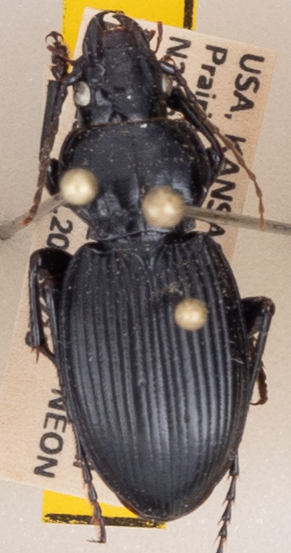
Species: Cyclotrachelus sodalis colossus
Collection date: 2022-07-18
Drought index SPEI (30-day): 0.63
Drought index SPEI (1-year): -0.1
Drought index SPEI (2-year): -0.142